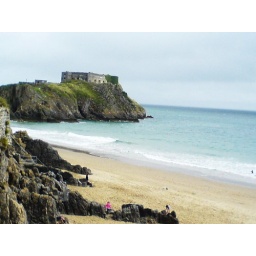
Asleep in the sand with the ocean washing over...